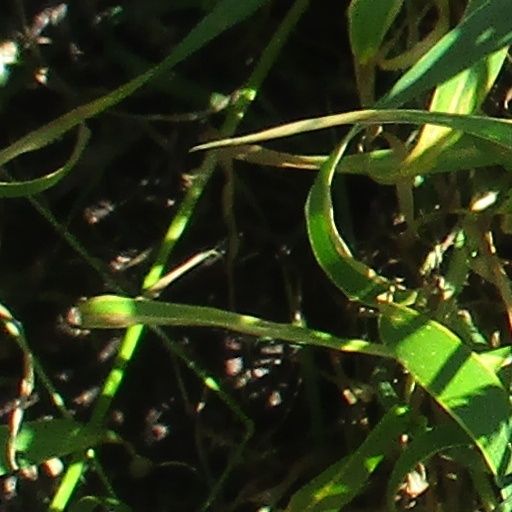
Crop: wheat